Question: Please indicate a possible affordance area of the cup that can be used for holding.
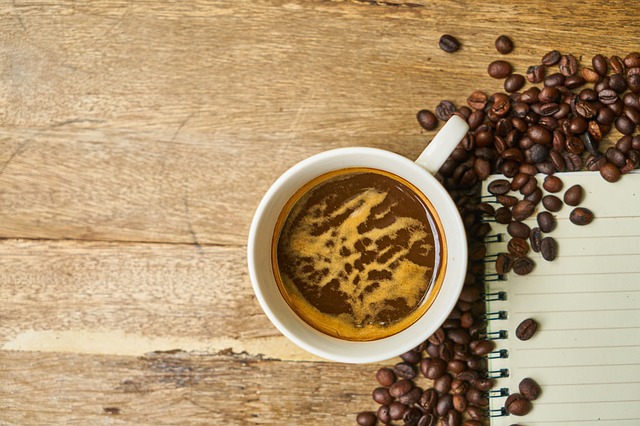
Answer: [232.5, 119.5, 489.5, 358.5]